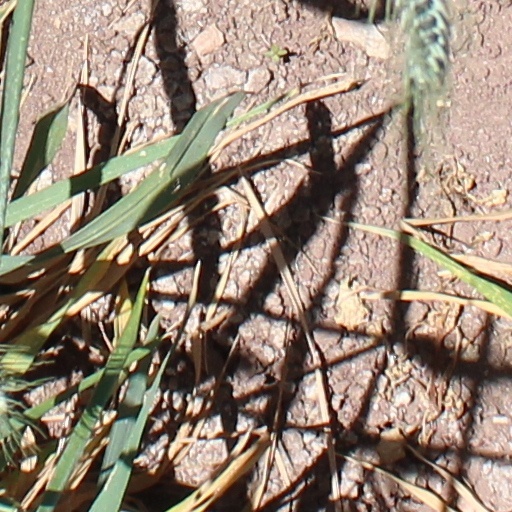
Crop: wheat